Alberto Isaac

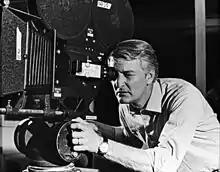

Alberto Isaac (18 March 1923 – 9 January 1998) was a Mexican freestyle swimmer and later a film director and screenwriter. He competed in the 1948 Summer Olympics and the 1952 Summer Olympics.